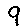
Label: 9